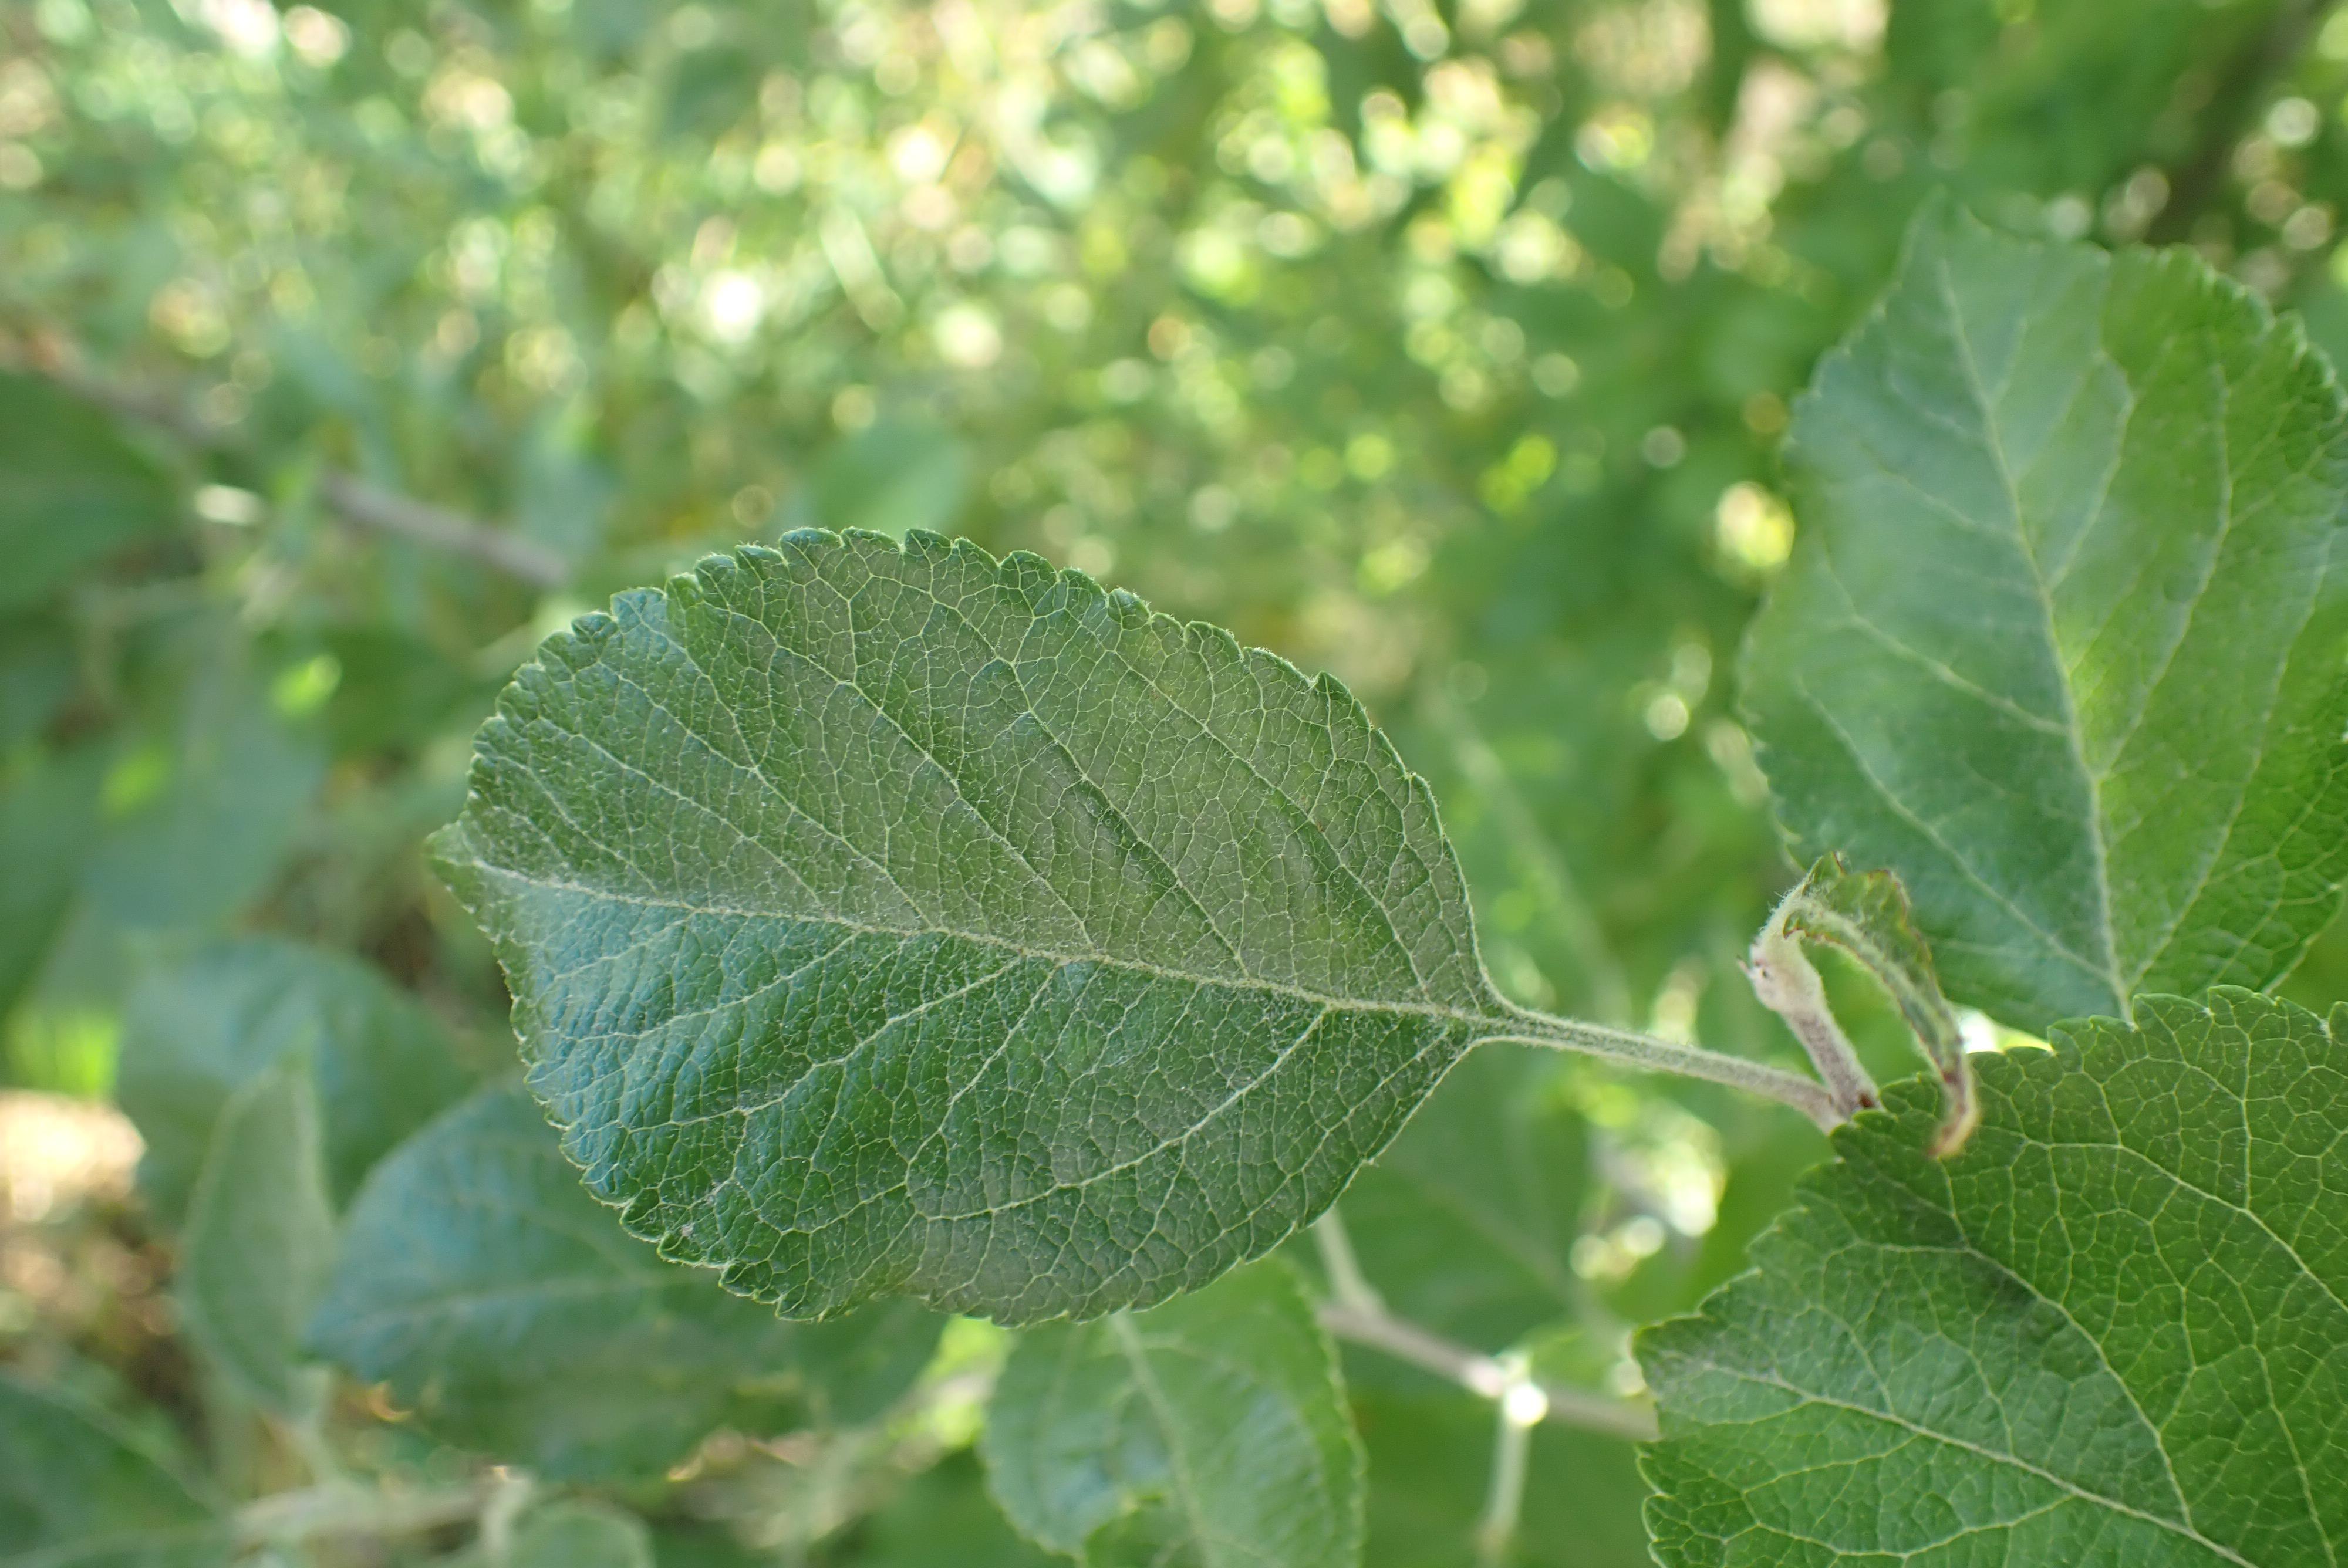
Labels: healthy